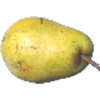
Label: pear_monster